Veronica Carlson

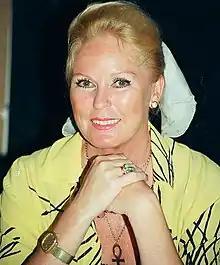
Carlson in 1995

Veronica Carlson (born Veronica Mary Glazier; 18 September 1944 – 27 February 2022) was a British actress and model who was known for her roles in Hammer horror films. In 2019, she was inducted into the Rondo Hatton Classic Horror Awards' Monster Kid Hall of Fame.